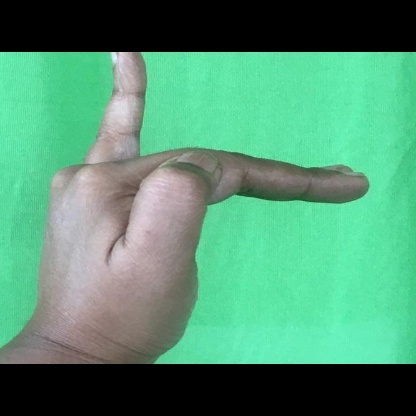
Mudra: Hamsapaksha